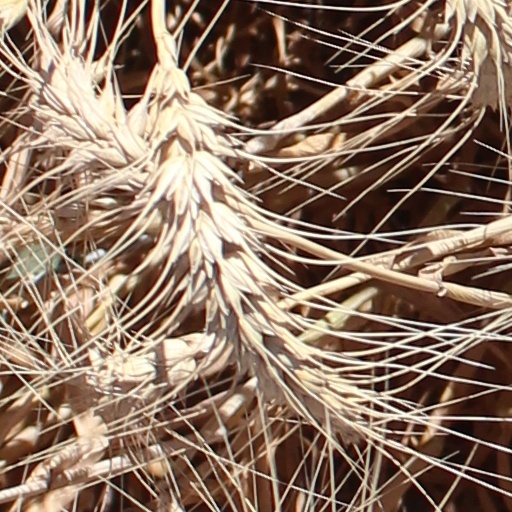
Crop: wheat